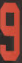
Number: 9